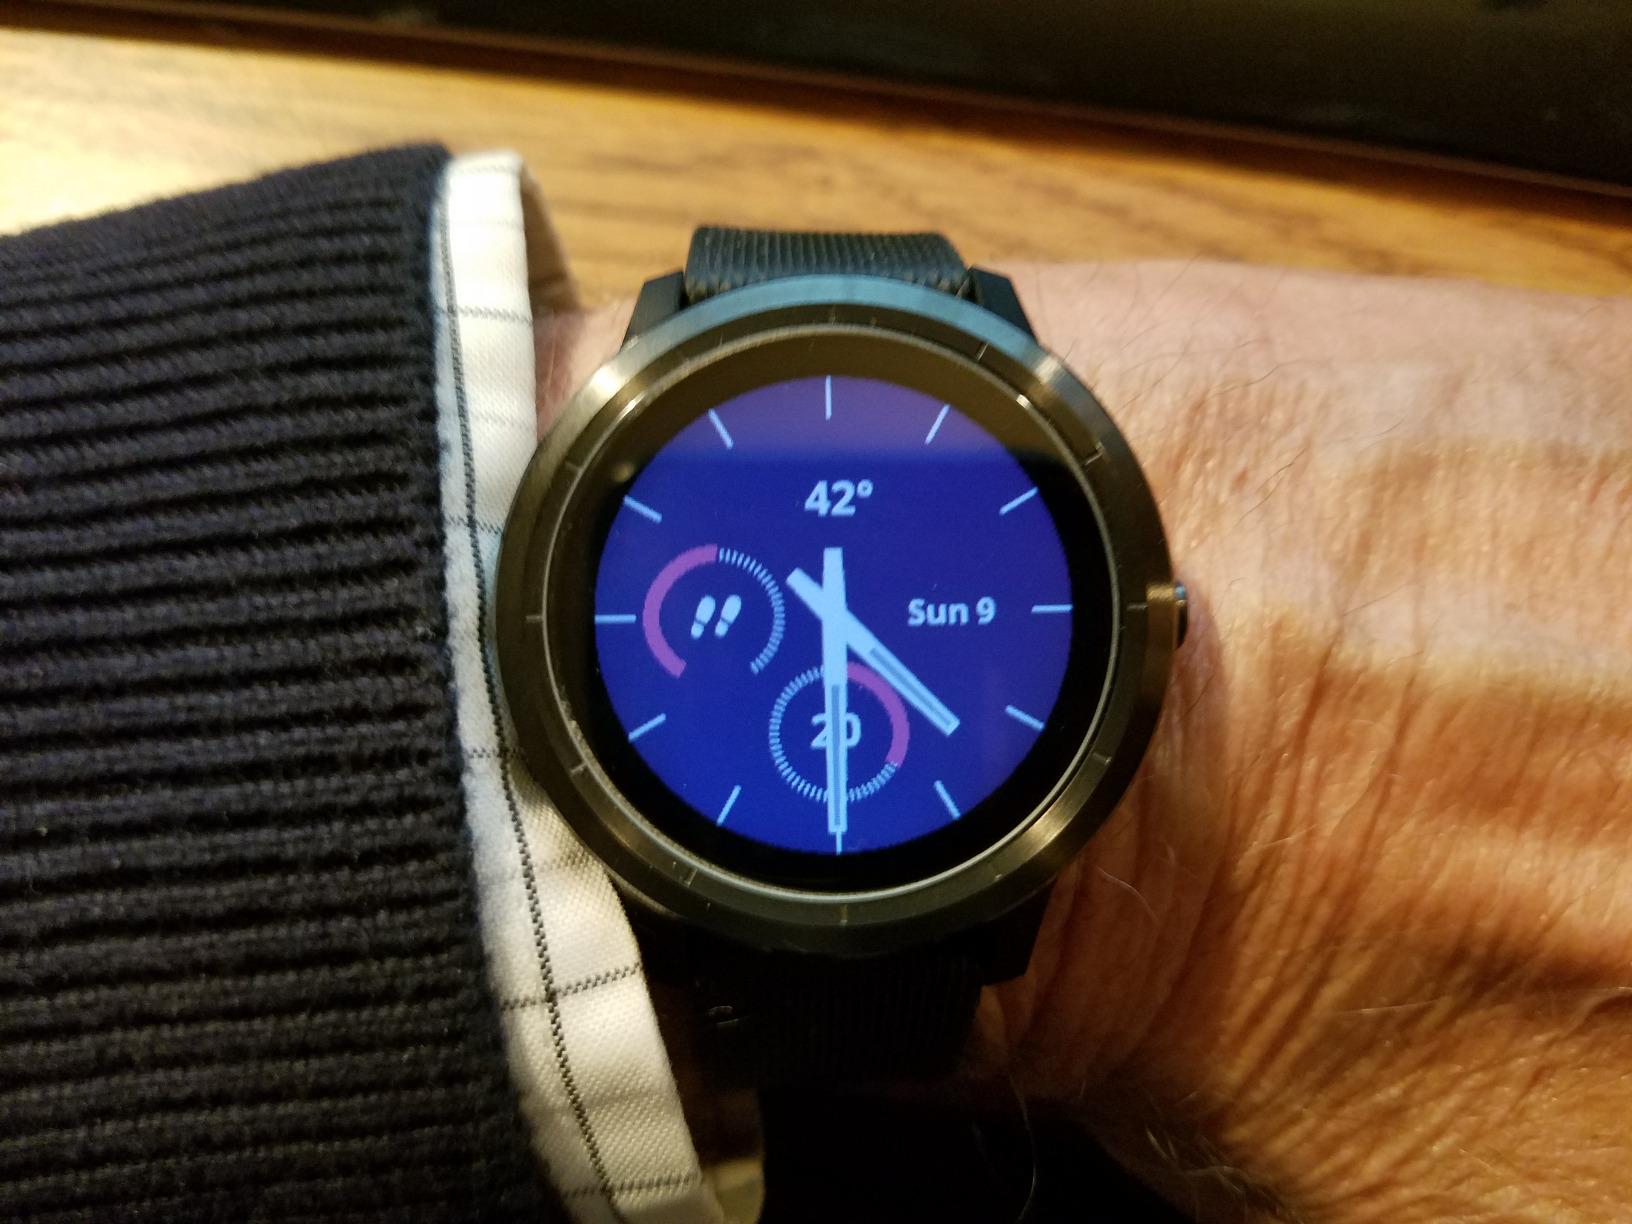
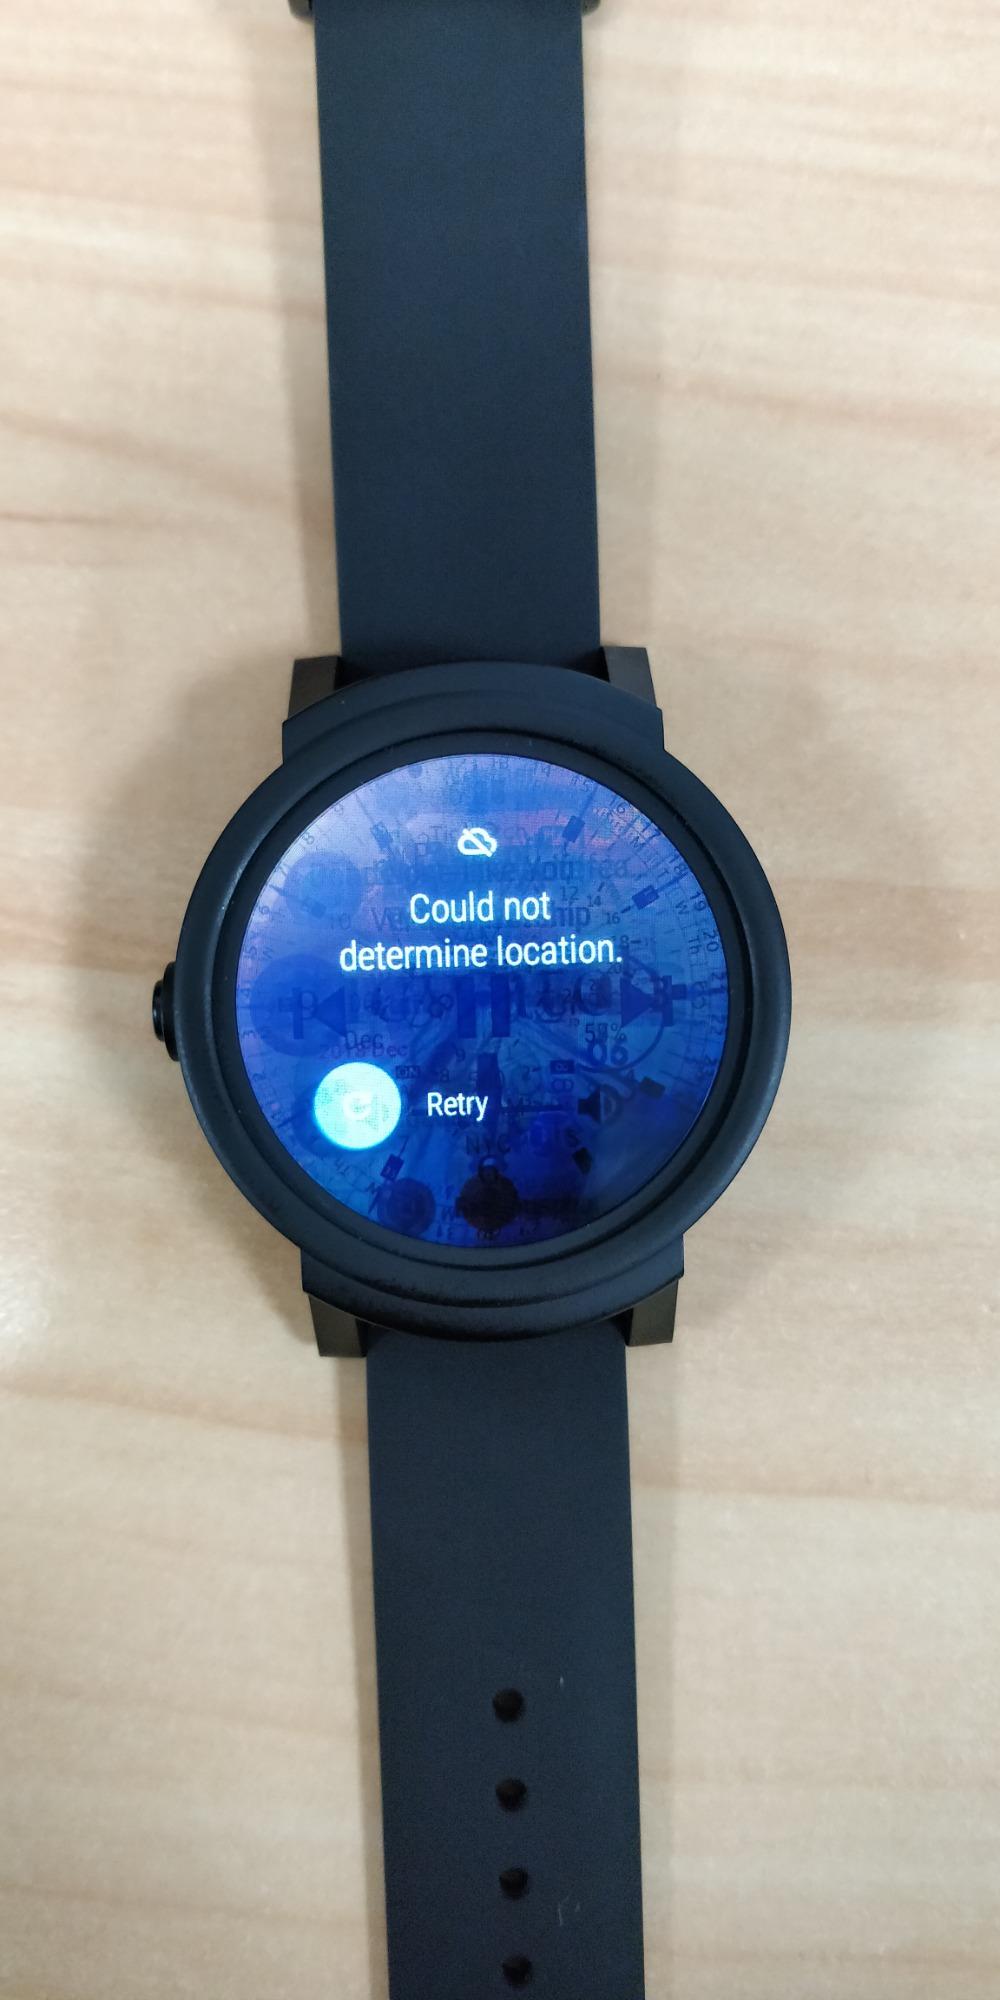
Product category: smartwatch
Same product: no